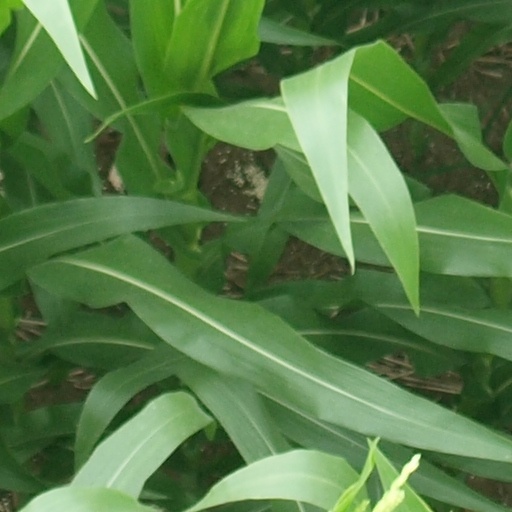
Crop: maize; corn